St. Audoen's Church, Dublin (Church of Ireland)

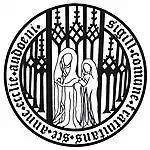
Seal of St. Anne's Guild, 1569

Strenuous efforts were made over the next few years to repair the roof, steeple and pillars of the building, and the guild was ordered to contribute its share. Funds were low – there were only sixteen Protestant houses in the parish. In 1671 Michael Boyle, the Church of Ireland Primate, ordered the "annoyance of the buttermilke market" under St Audoen's to be closed. In 1673 an order was made to remove the tombs and tombstones from the church "to preserve the living from being injured by the dead". St Anne's Guild, which had managed to secret away its extensive properties after the Reformation, and which had remained under Roman Catholic control, never did give up its holdings, despite several investigations and court orders lasting until 1702.